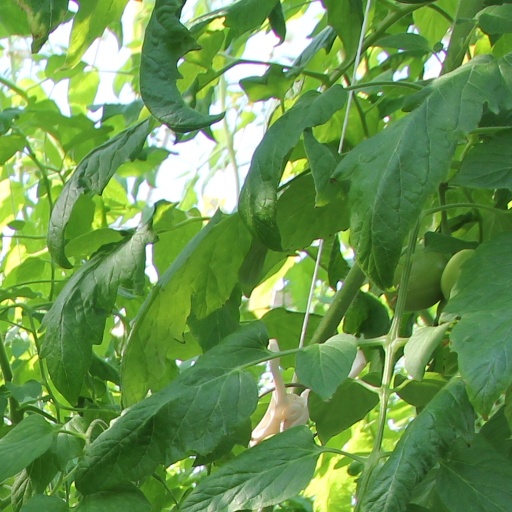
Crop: tomato